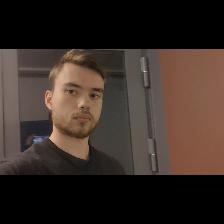
Label: Human